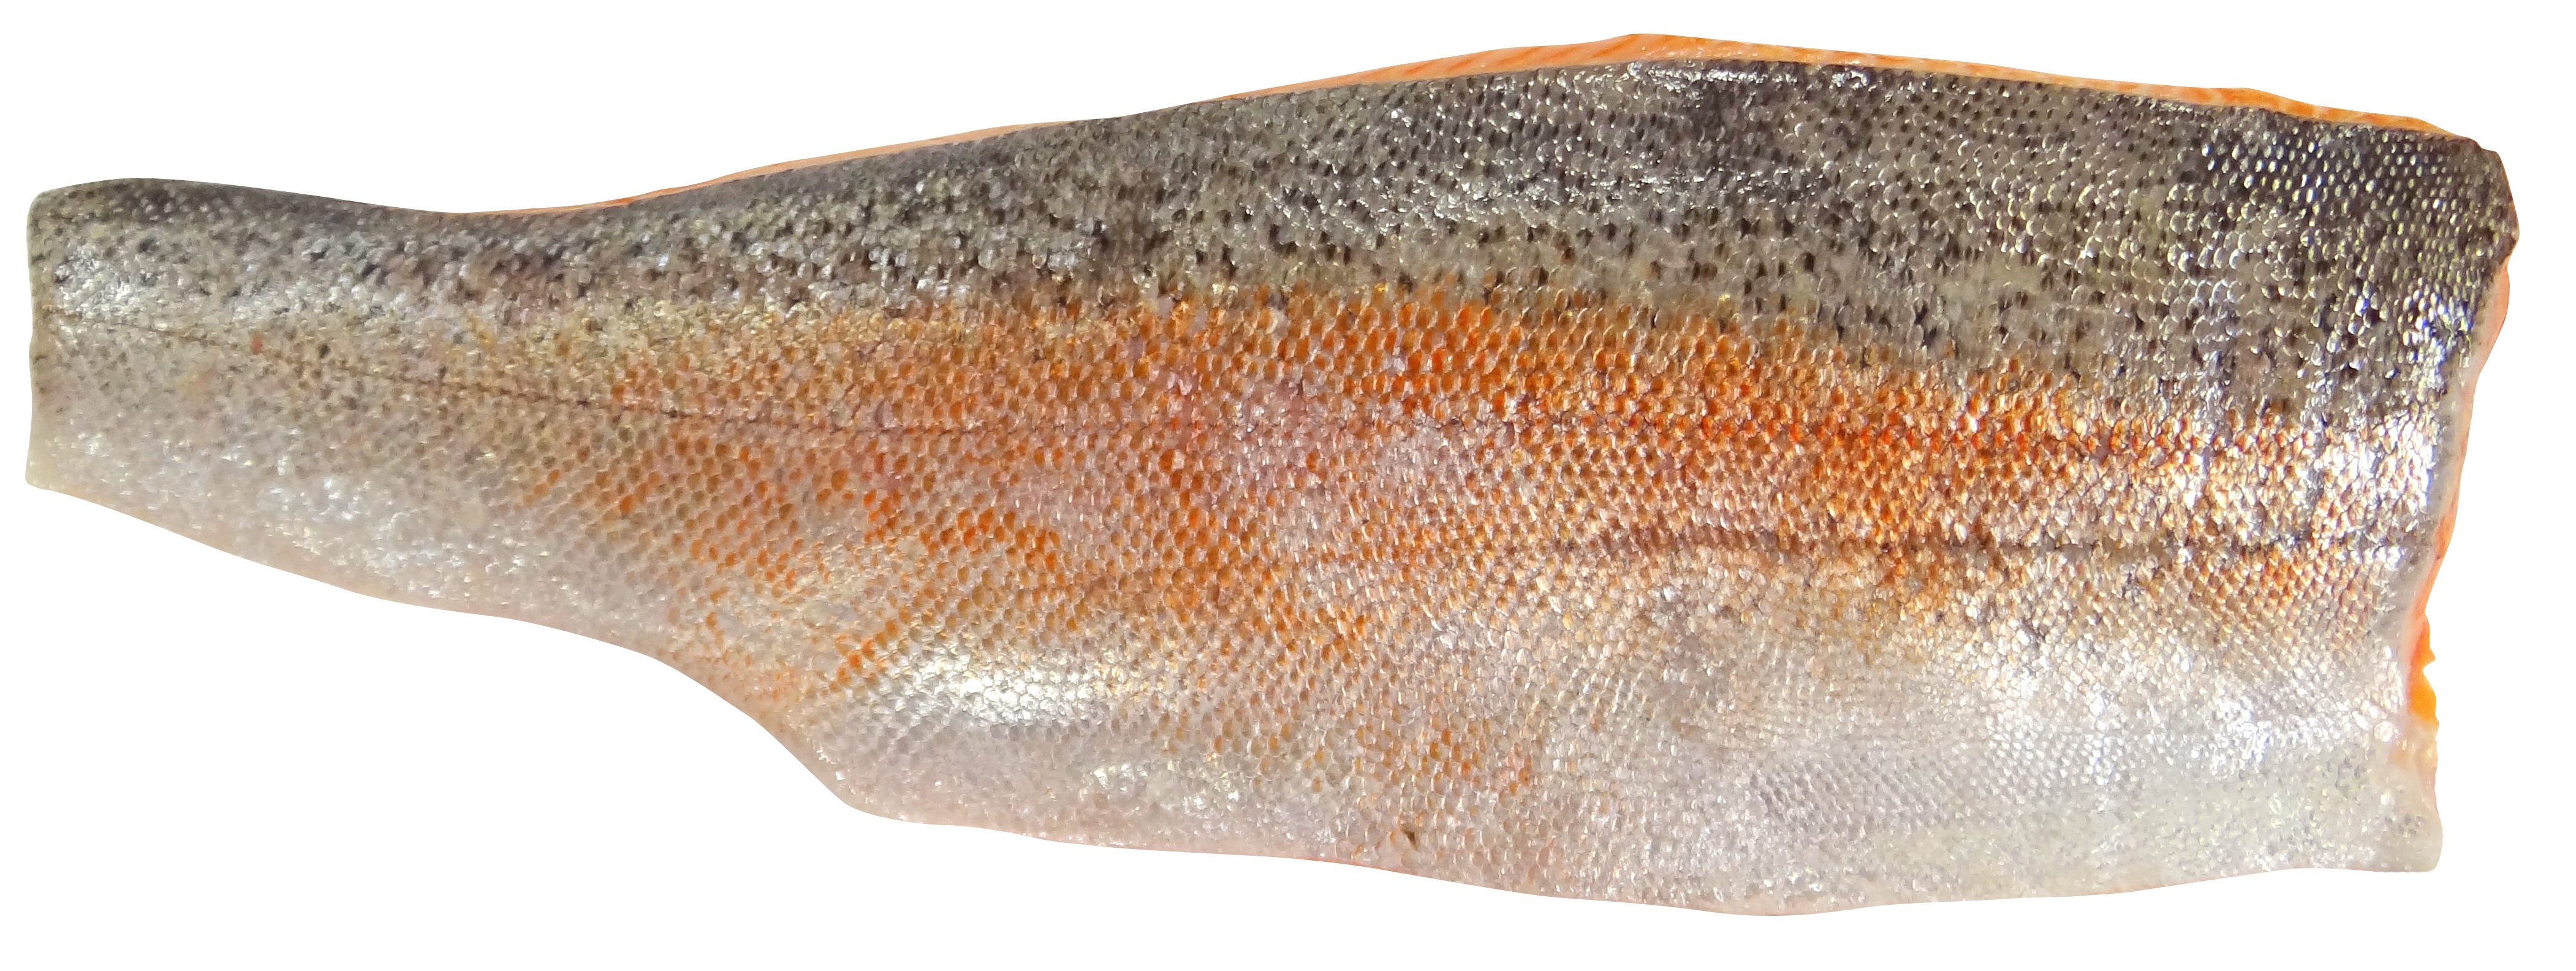
food, seafood, fish, trout, fillet, sea trout, forage fish